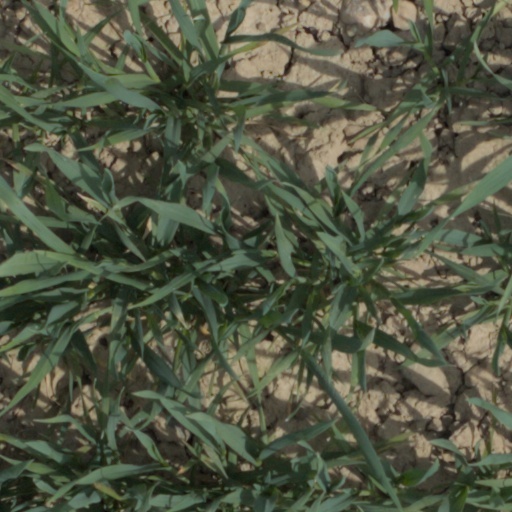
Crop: wheat